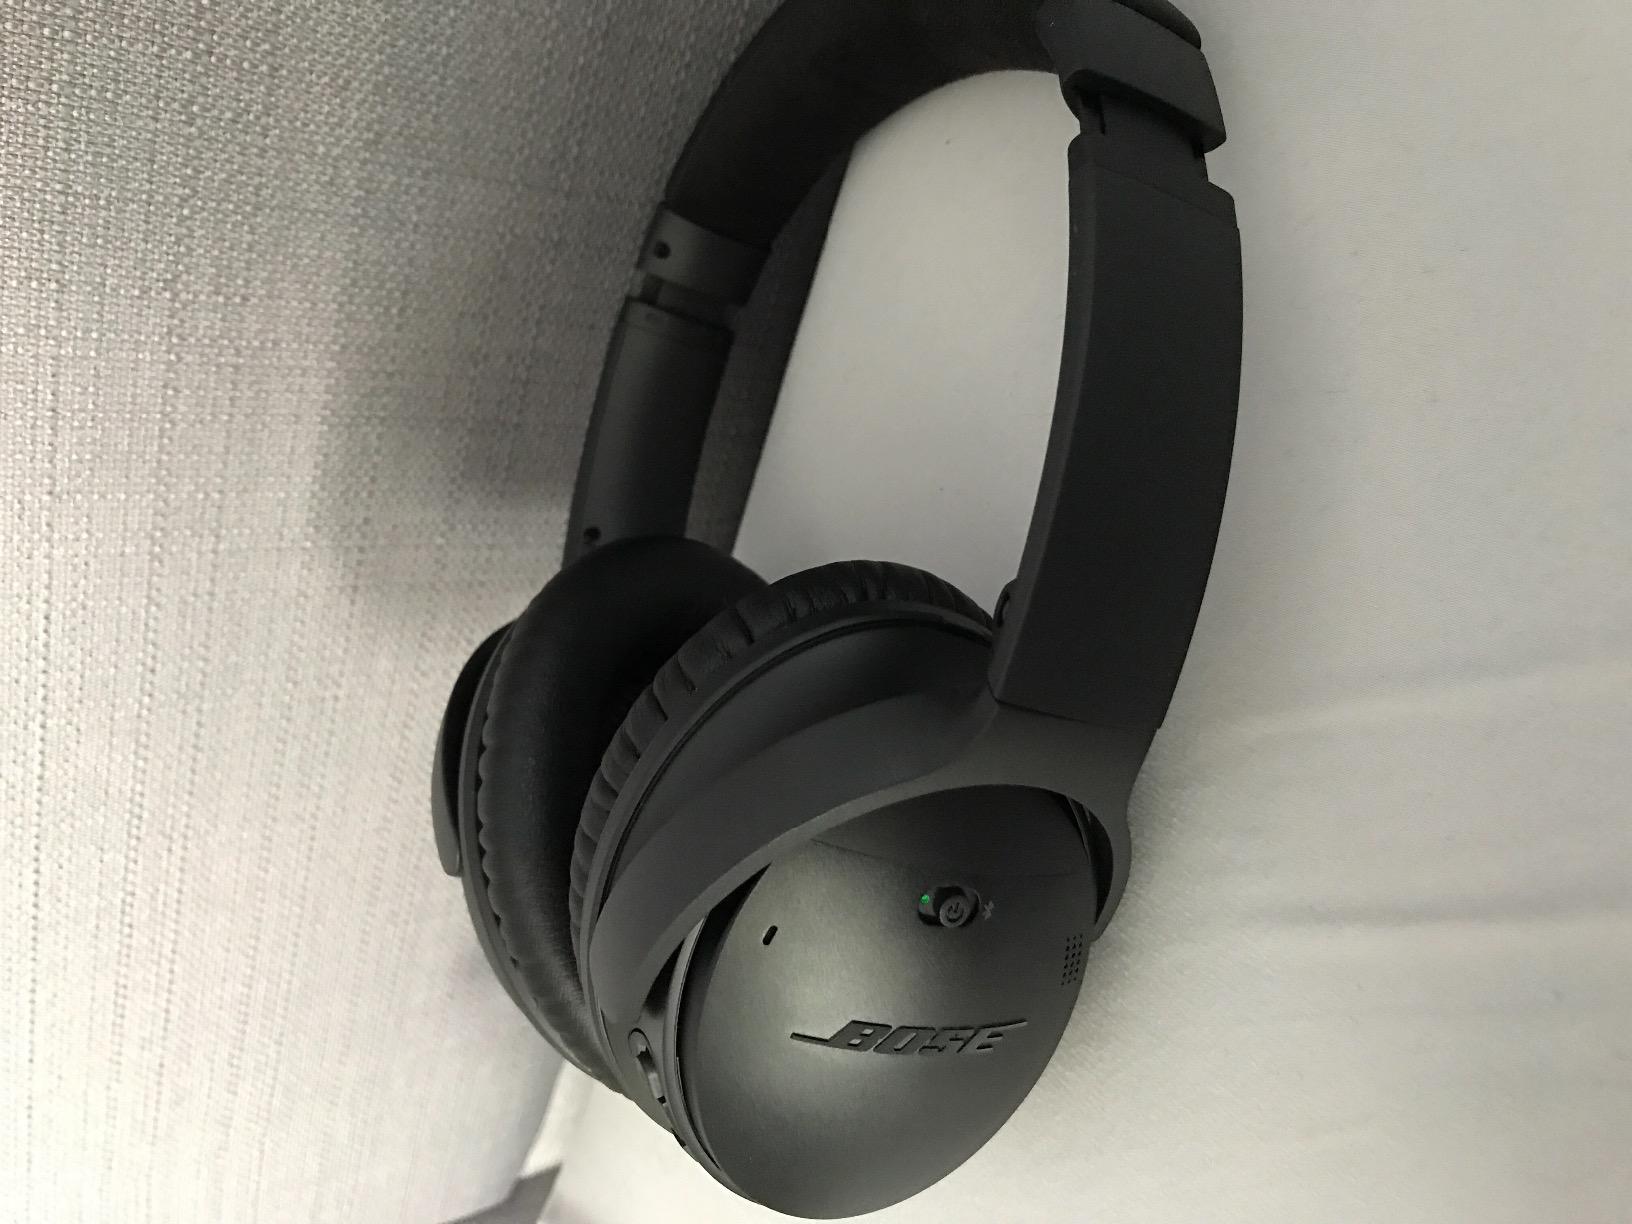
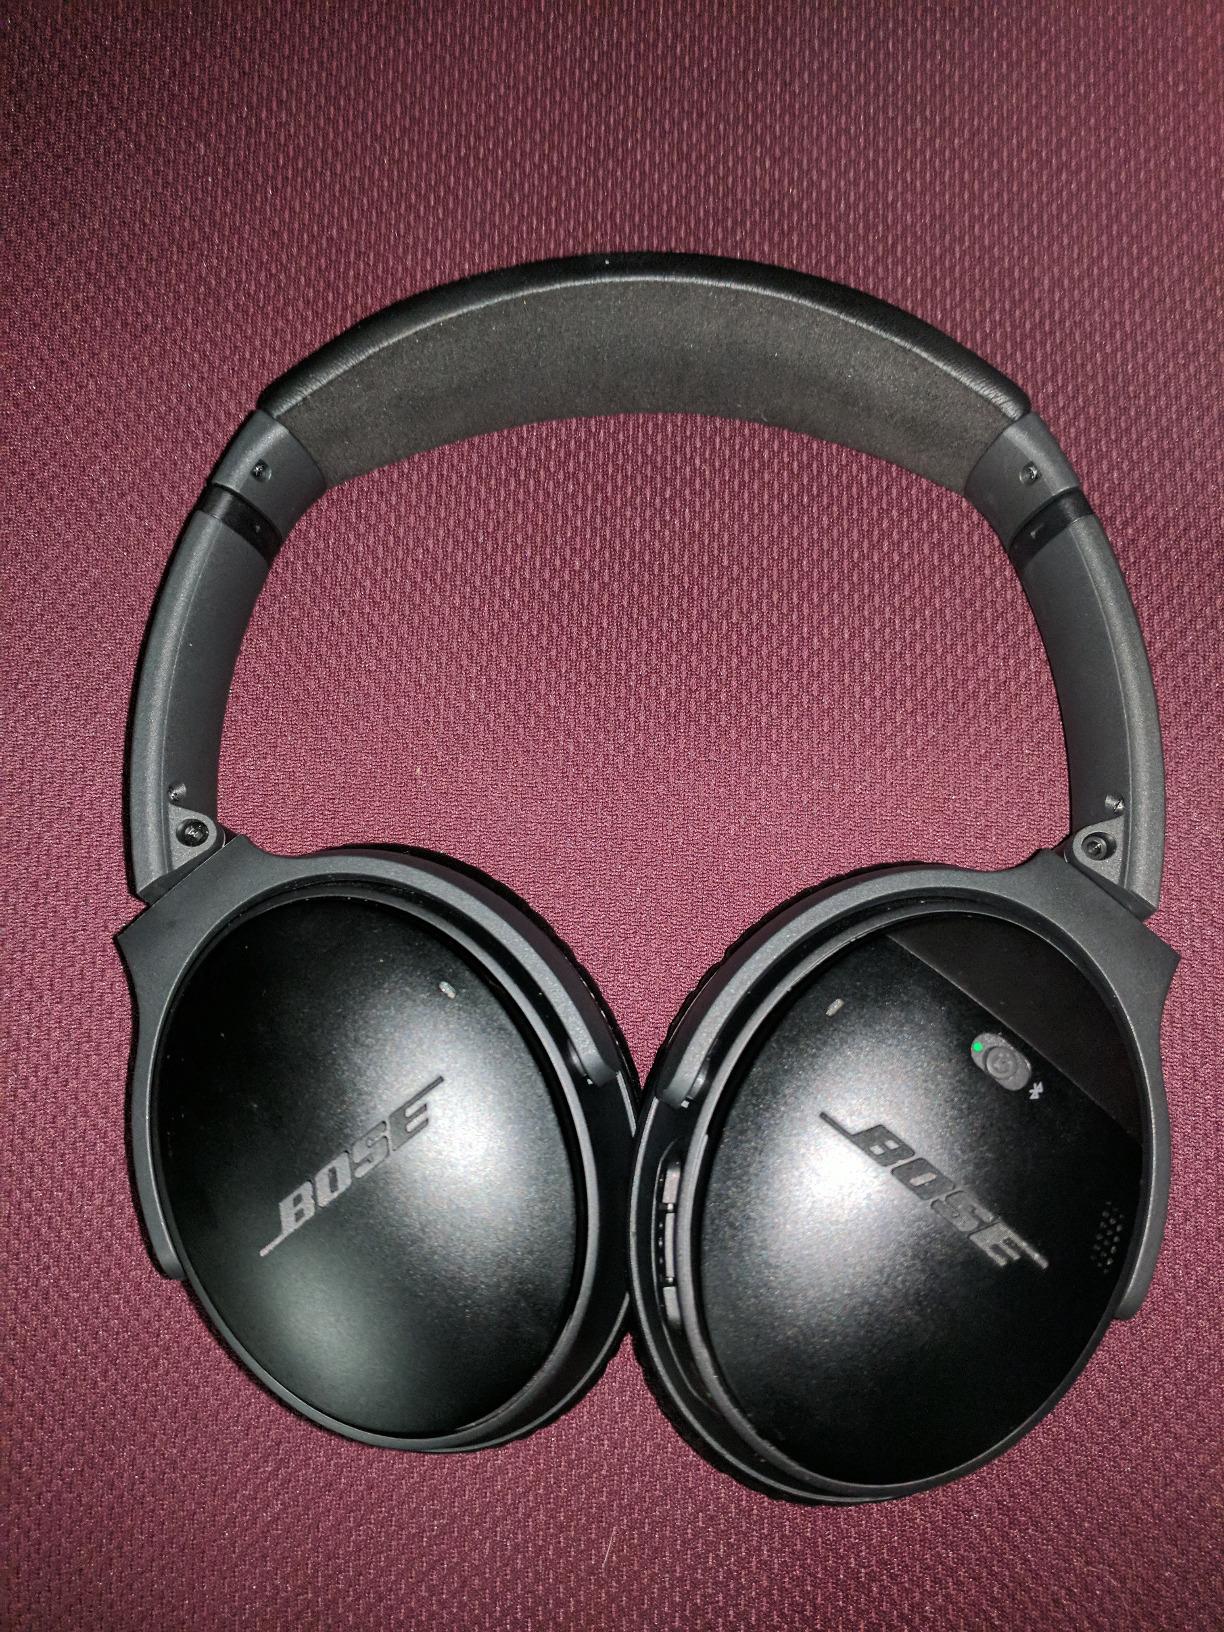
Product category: headphones
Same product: yes